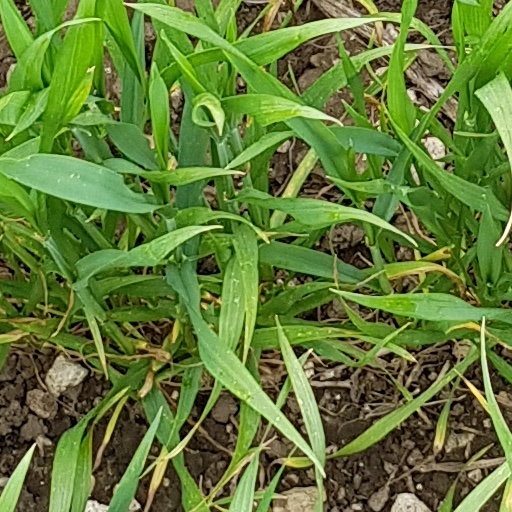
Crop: wheat